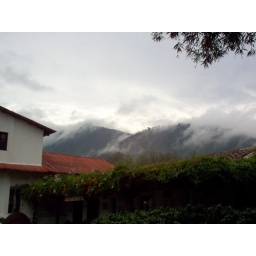
clouds over the mountains at the museum